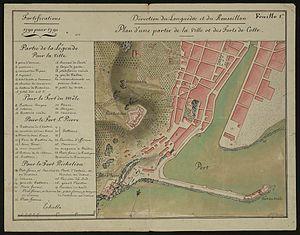
Plan d’une partie de la ville de Cette [Sète] représentant son port et ses forts (1790)
Sète — écrit Cette jusqu'en 1927 — est une commune française située dans le département de l'Hérault en région Occitanie. Elle appartient à la communauté d'agglomération Sète Agglopôle Méditerranée.